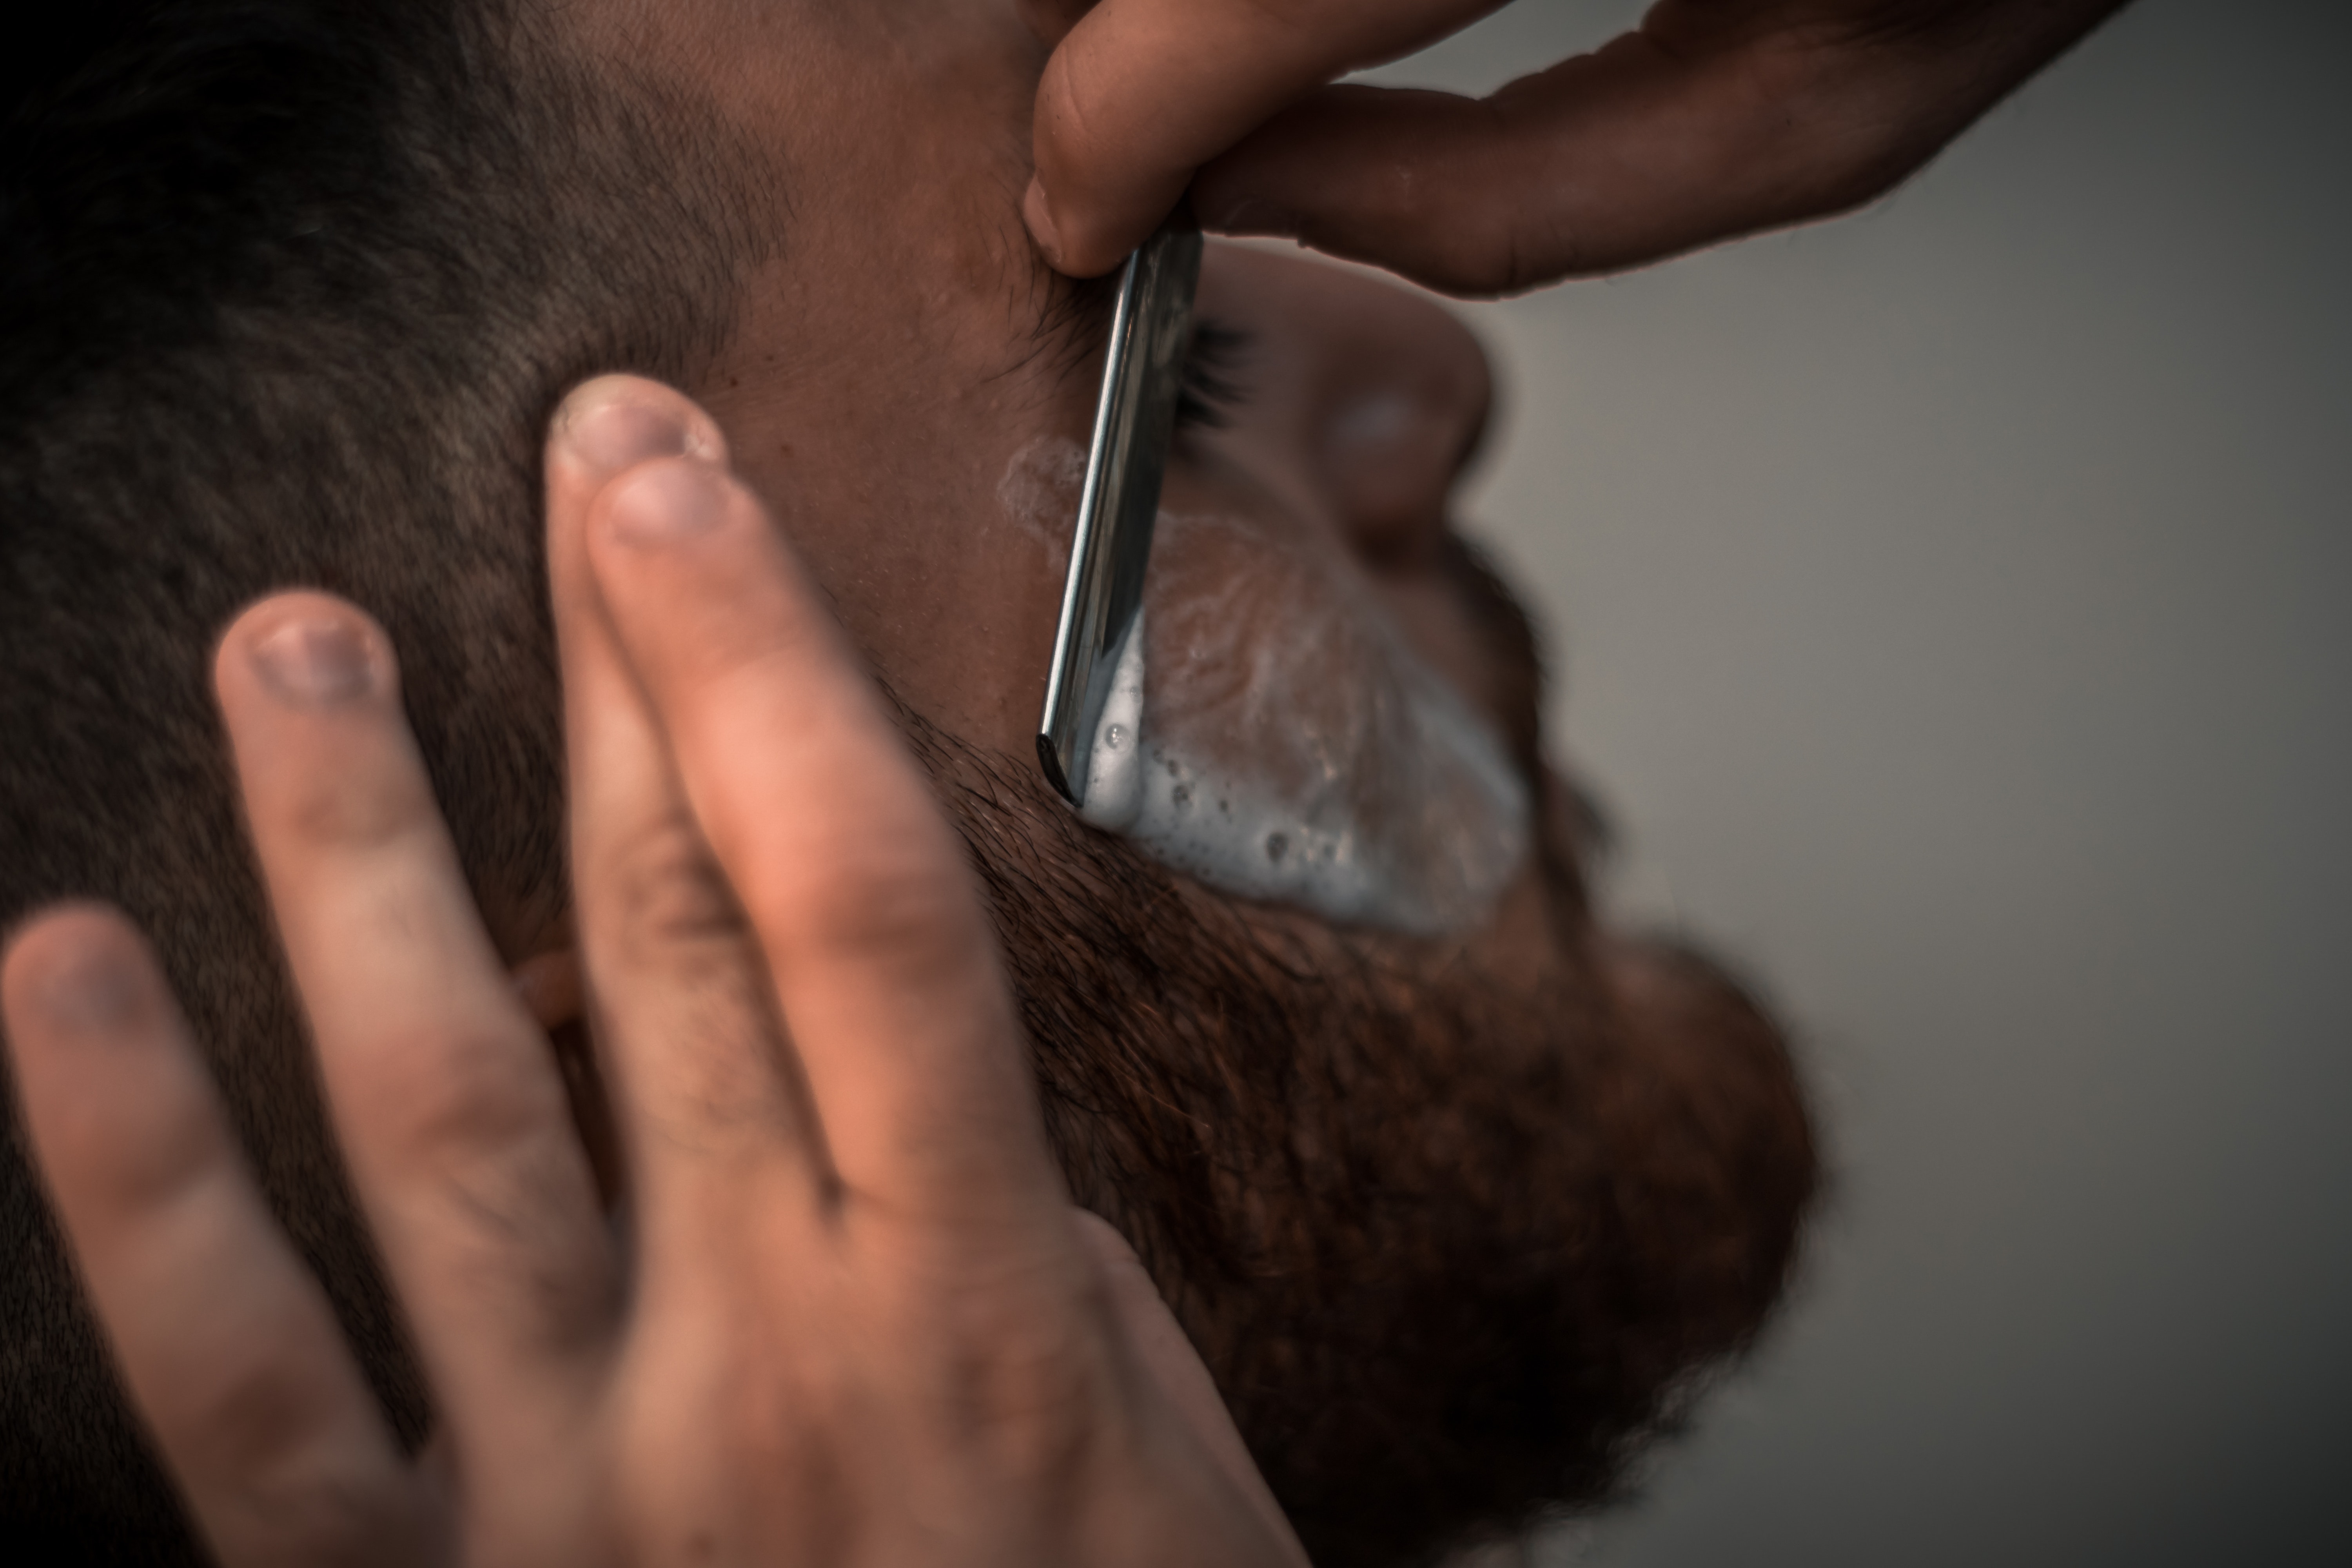
facial hair, nose, chin, finger, close up, hand, mouth, ear, neck, lip, eyelash, nail, flesh